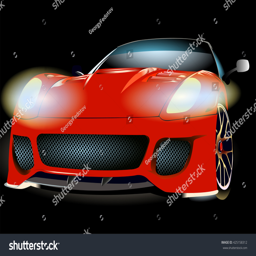
red car on a black background with headlights and a mesh radiator